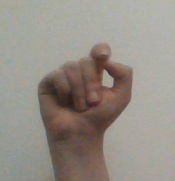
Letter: fa